Sebastian Prödl

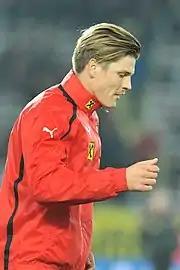
Prödl on international duty

At the start of the 2011–12 season, Prödl remained a regular starter. He scored his first goal of the season in a 3–1 win over Mainz on 29 October 2011. On 21 January 2012, during a match against Kaiserslautern, he was substituted off with an injury in the 29th minute. After a successful surgery, it was announced that he would be out for six weeks. Prödl made his return against Hannover 96 on 11 March 2012 scoring in a 3–0 win. However, his return was short-lived as he suffered a hamstring injury which kept him out for two weeks. He made his return to the first team on 28 April 2012, in a 3–1 loss against Wolfsburg. Having made 16 appearances in the 2011–12 season, it was announced that Prödl had signed a new three-year contract with the club, which would keep him at the club until summer 2015.